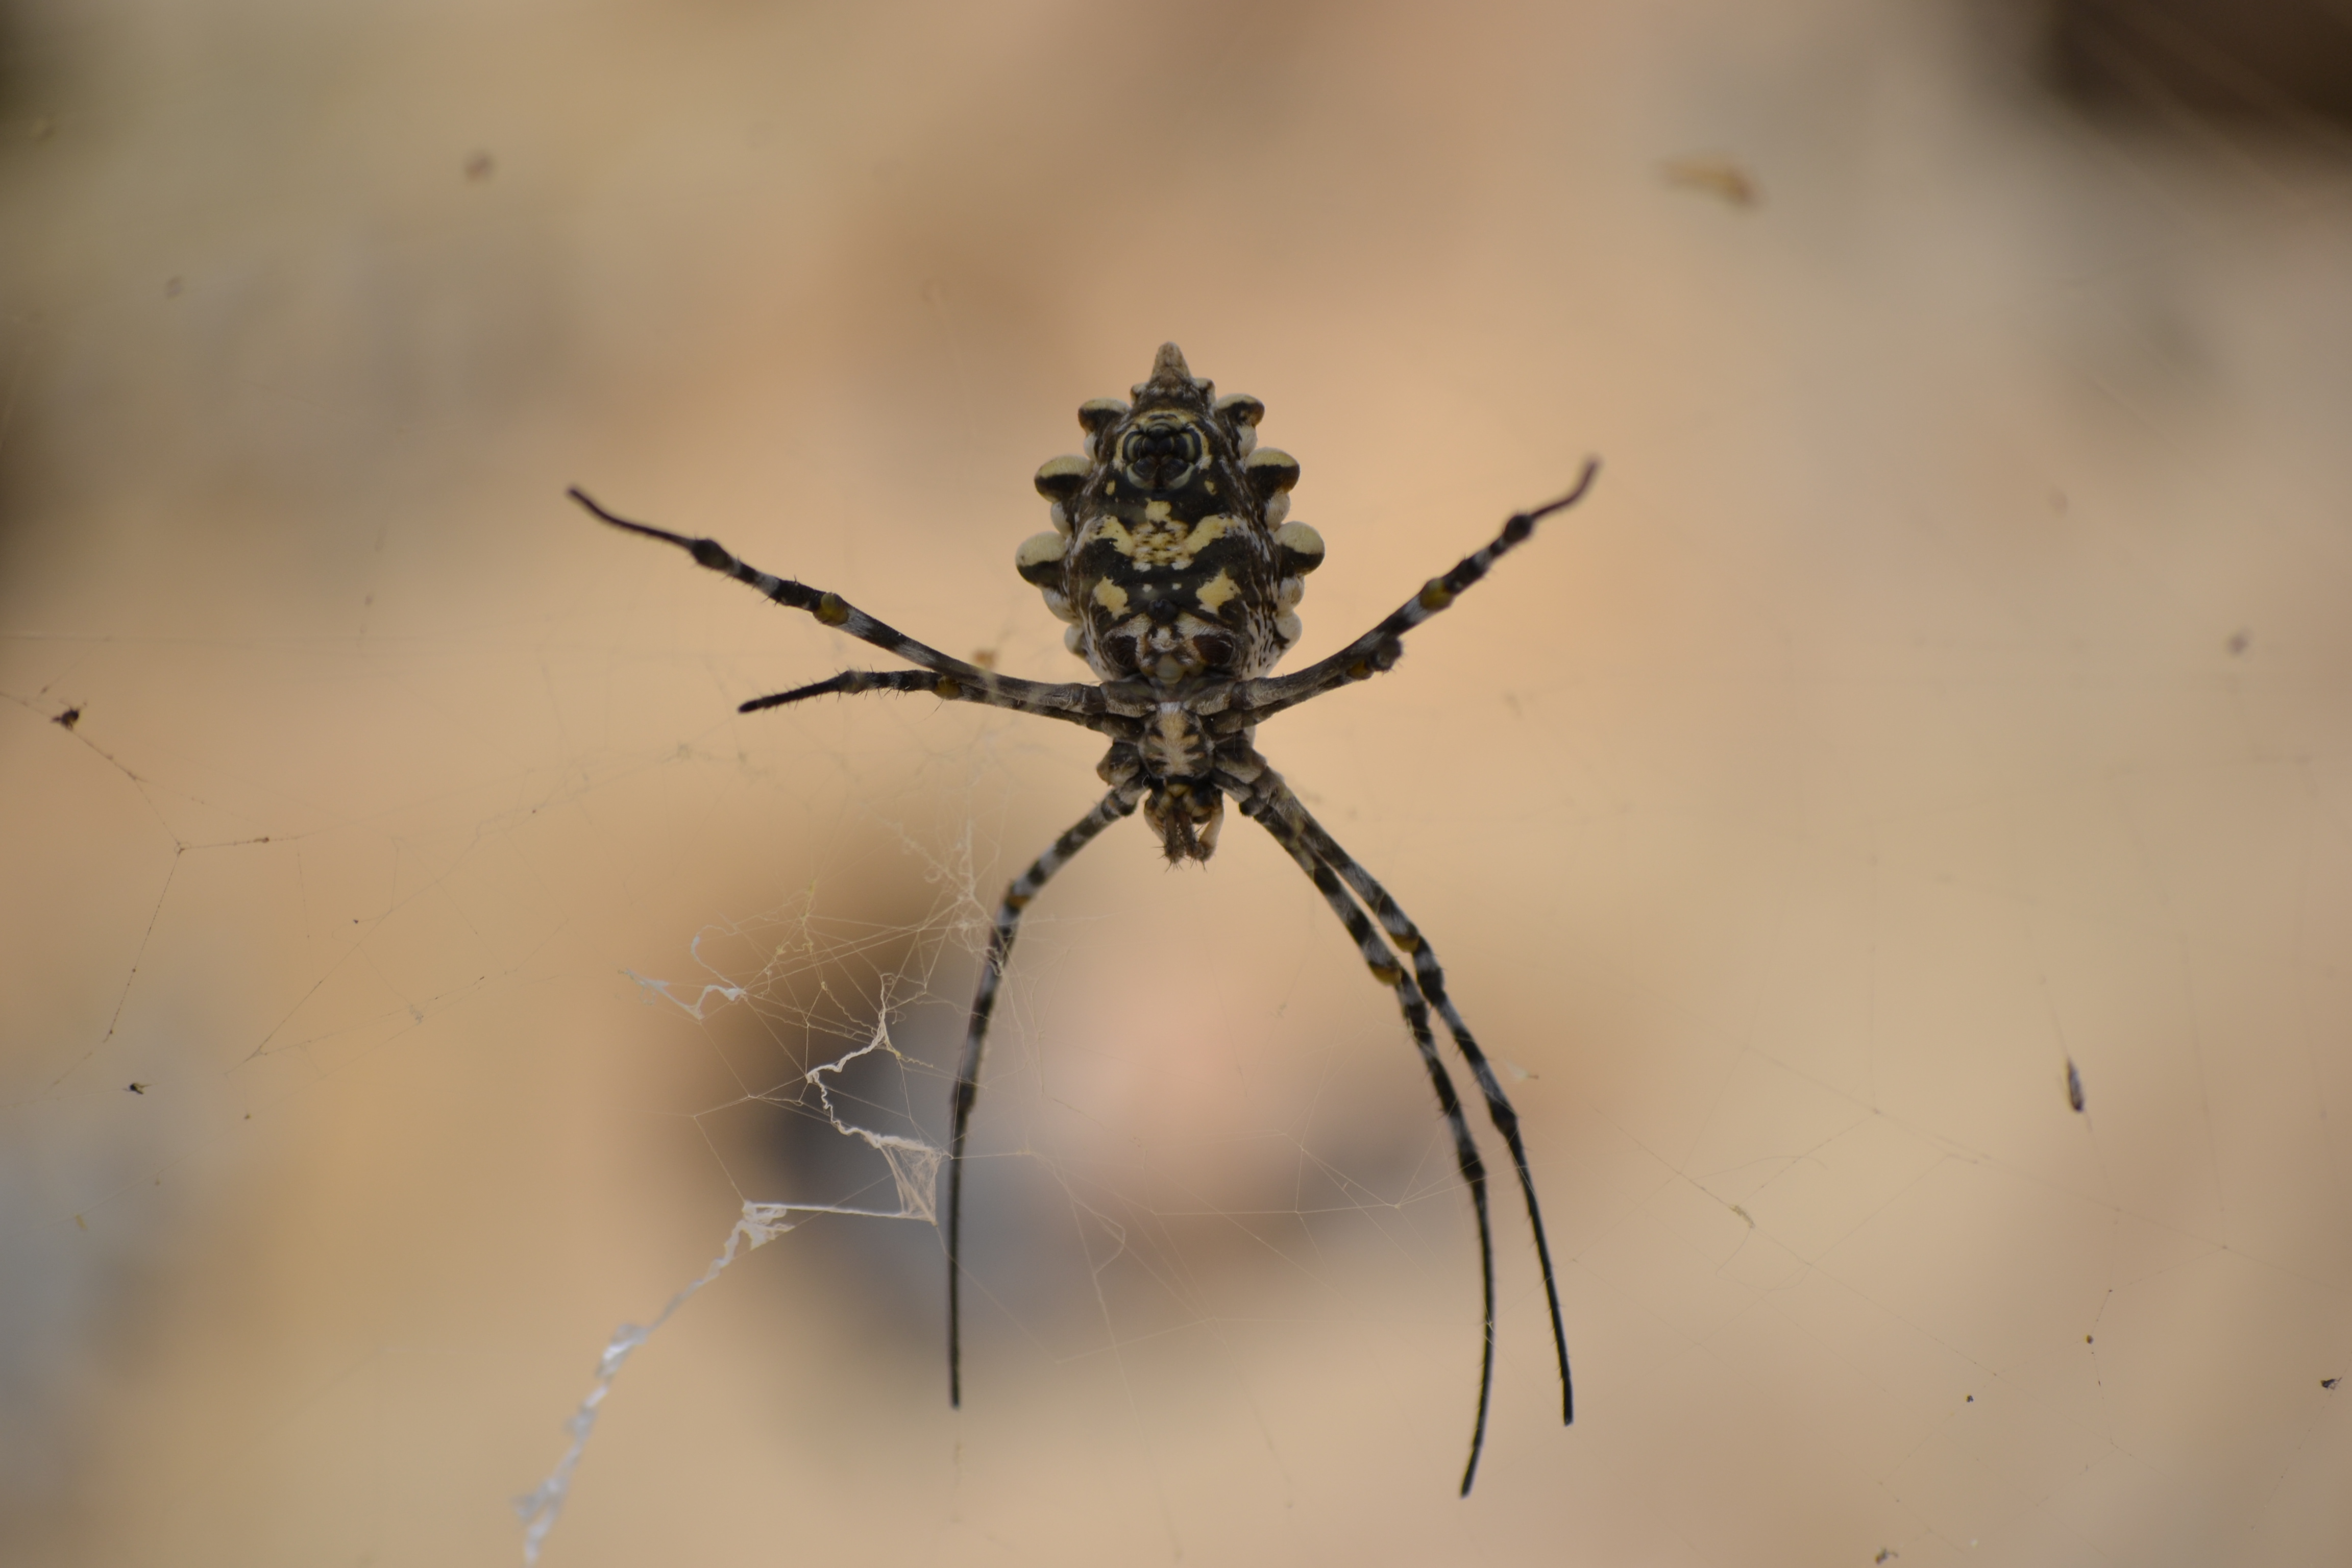
wild, spider, insects, animals, invertebrate, insect, arachnid, wildlife, organism, close up, wolf spider, arthropod, orb weaver spider, pest, macro photography, spider web, photography, araneus, european garden spider